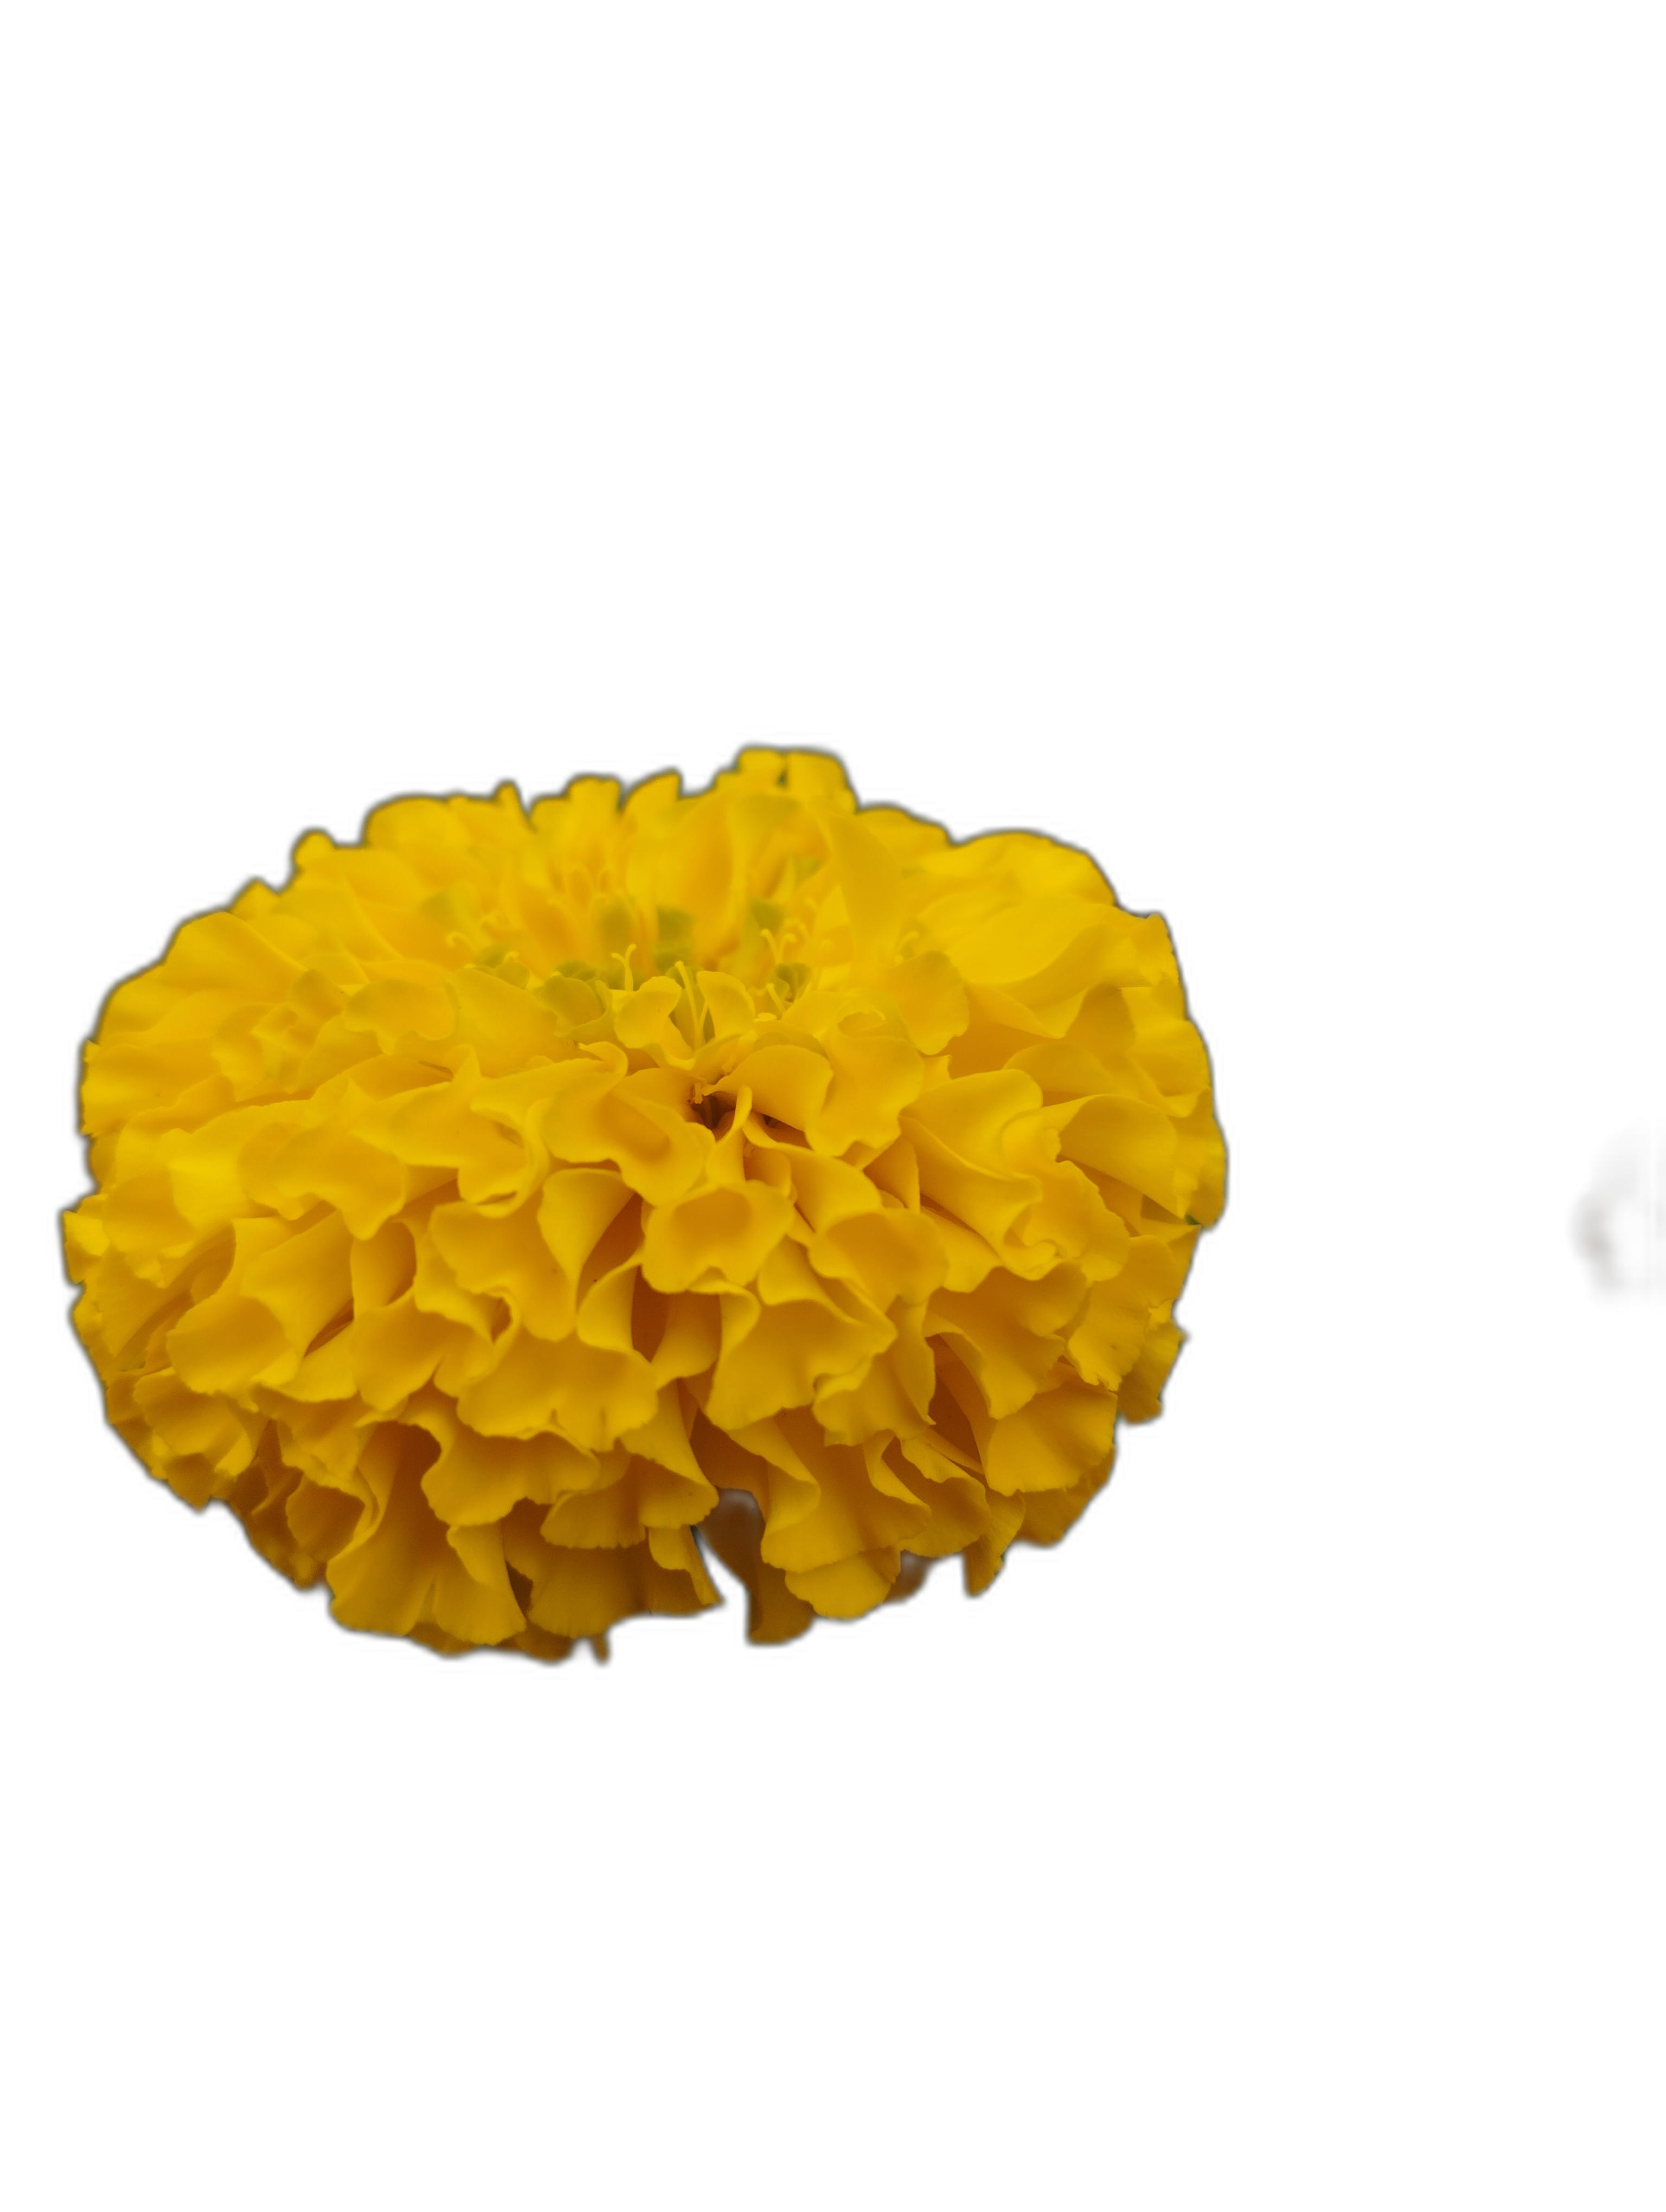
Label: Marigold